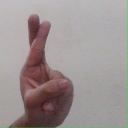
अक्षर: र